USS Massachusetts (BB-59)

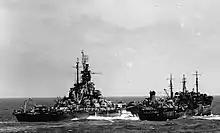
"Massachusetts" refueling from the tanker in 1945

On 6 October, she sortied with the rest of the fleet to begin preparations for the invasion of the Philippines, still as part of TG 38.3. The first operation was a major strike on Japanese air bases on the island of Okinawa on 10 October, part of an effort to reduce Japan's ability to interfere with the landings from airbases in the region. From 12 to 14 October, the fast carrier task force struck bases on Formosa (Taiwan), before returning to the invasion fleet off Leyte, the initial target. Over the course of the strikes on Okinawa and Formosa, the fleet came under heavy air attacks, but "Massachusetts" was not engaged, as the Japanese attacks concentrated on task groups 38.1 and 38.4. On 16 October, a group of Japanese cruisers and destroyers sortied to attack American vessels that had been damaged in the attacks, prompting "Massachusetts" and the rest of TG 38.3 and 38.2 to return north to engage them, but they failed to locate the Japanese before they returned to port at Amami Ōshima.